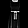
Label: Dress